Erik W. Tawaststjerna

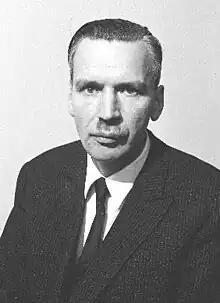
Tawaststjerna in 1962

Erik Werner Tawaststjerna (10 October 1916 – 22 January 1993) was a Finnish musicologist who also worked as a pianist, pedagogue, and critic. He is remembered as a significant biographer of Jean Sibelius.